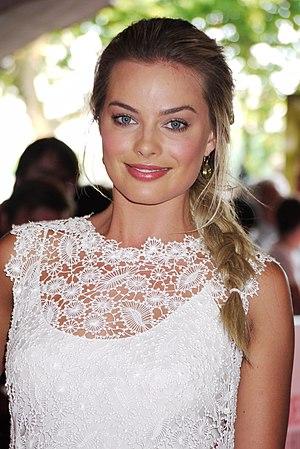
Margot Robbie [ˈmɑːɹɡoʊ ˈɹɒbi], née le 2 juillet 1990 à Dalby, est une actrice et productrice australienne.